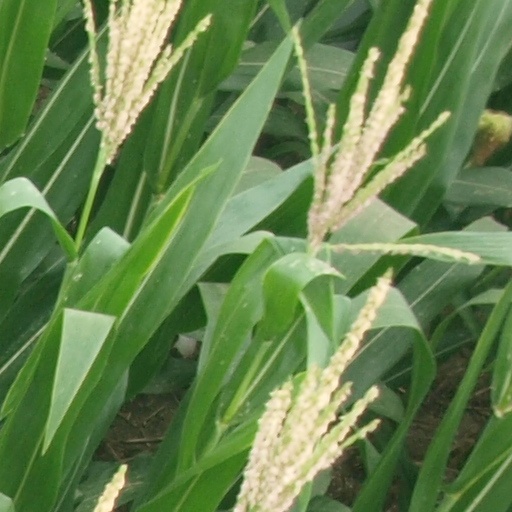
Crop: maize; corn